Kristel Viigipuu

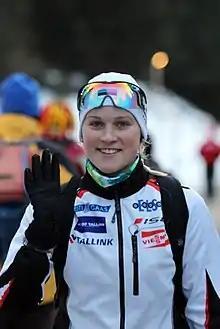
Viigipuu in Antholz in 2011

Kristel Viigipuu (born August 19, 1990 in Tartu) is a former Estonian biathlete. She finished 18th in the 4×6 km relay and 83rd in the 7.5 km sprint at the 2010 Winter Olympics in Vancouver, British Columbia, Canada.